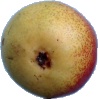
Label: Pear 2